The Weeknd

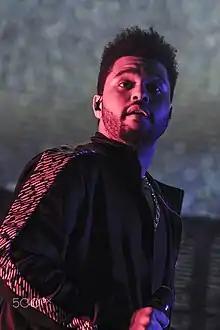
Tesfaye performing at Lollapalooza Chile during the "" in 2017

On May 27, 2015, Tesfaye released the second single from "Beauty Behind the Madness", "The Hills". The single debuted at number twenty on the "Billboard" Hot 100, and peaked at number one, becoming Tesfaye's second number-one single, following "Can't Feel My Face", which had reached the number one position before it. In June 2019, "The Hills" was certified diamond by the RIAA, marking Tesfaye's first diamond-certified record.